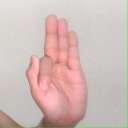
अक्षर: फ